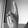
ASL letter: K